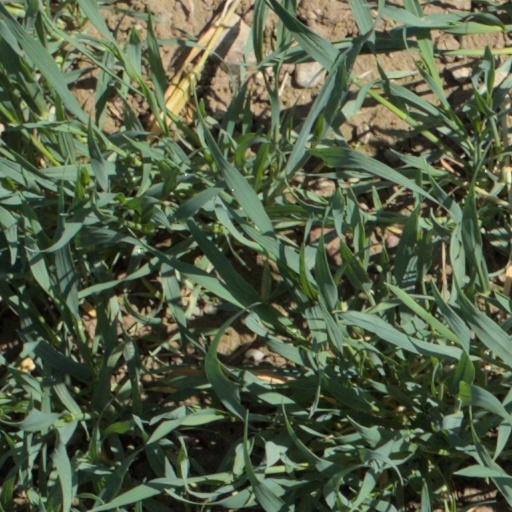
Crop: wheat